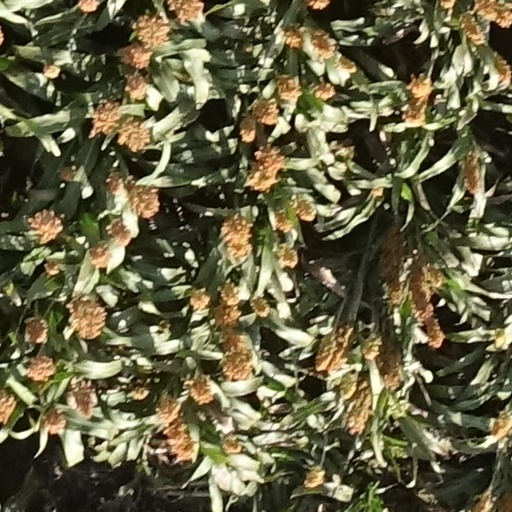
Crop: sorghum